History of Switzerland

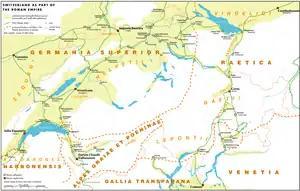
A map of Switzerland during the Roman period

With the fall of the Western Roman Empire, Germanic tribes entered the area. Burgundians settled in the west; while in the north, Alamanni settlers slowly forced the earlier Celto-Roman population to retreat into the mountains. Burgundy became a part of the kingdom of the Franks in 534; two years later, the dukedom of the Alamans followed suit. In the Alaman-controlled region, only isolated Christian communities continued to exist and Irish monks re-introduced the Christian faith in the early 7th century.